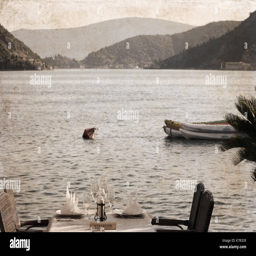
artwork in retro style , restaurant near the sea